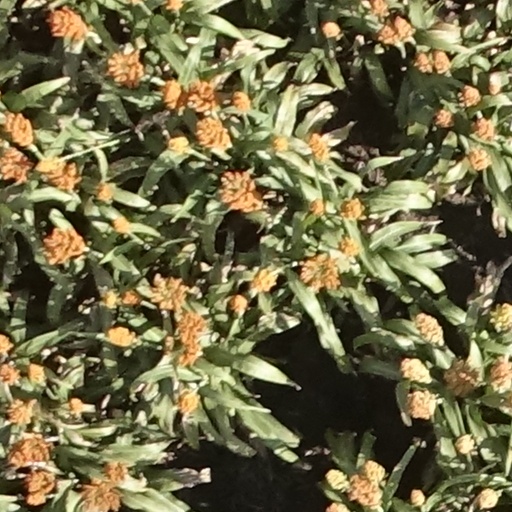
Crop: sorghum